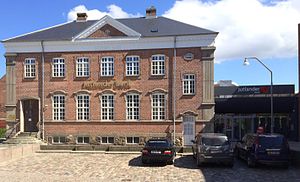
Jutlander Bank
Jutlander Bank i Hadsund
Jutlander Bank i Hadsund
Jutlander Bank er Danmarks 15. største bank, målt på arbejdende kapital. Jutlander Bank blev dannet den 6. januar 2014, da Sparekassen Himmerland og Sparekassen Hobro fusionerede. Bankens hovedsæde ligger i Aars. Jutlander Bank har 104.000 kunder og en egenkapital på 2,4 milliarder kroner. Banken har filialer i Himmerland, Aalborg, Aarhus, Randers, Fjerritslev, Galten og Gjerlev.